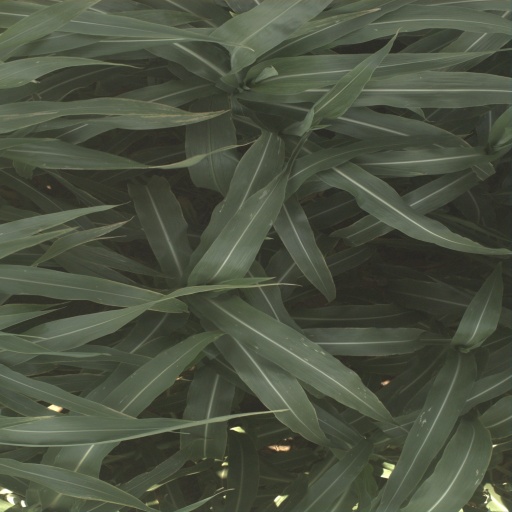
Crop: sorghum